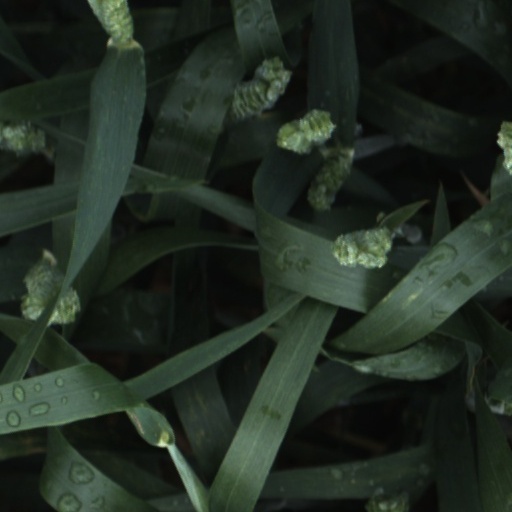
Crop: wheat